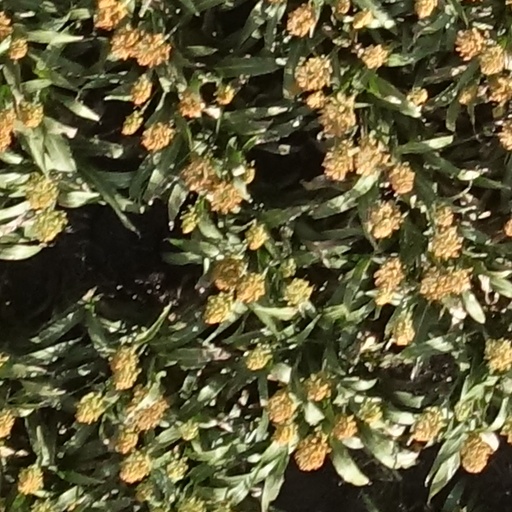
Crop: sorghum